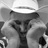
Emotion: neutral